List of urban parks by size

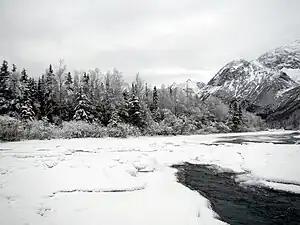
Chugach State Park is the world's largest state park situated entirely within its locality's state.

This list of urban parks by size includes parks at least or and contained entirely within a locality's municipal or metropolitan boundary.